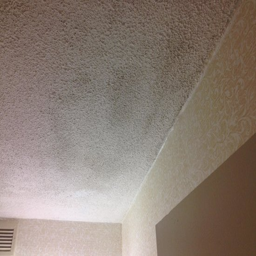
mold growing on ceiling in bathroom